Viktor Pinsky

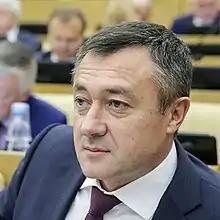

Viktor Vitalievich Pinsky (born February 6, 1964, Lida, Grodno Region) is a Russian political figure and a deputy of the 6th, 7th, and 8th State Dumas.